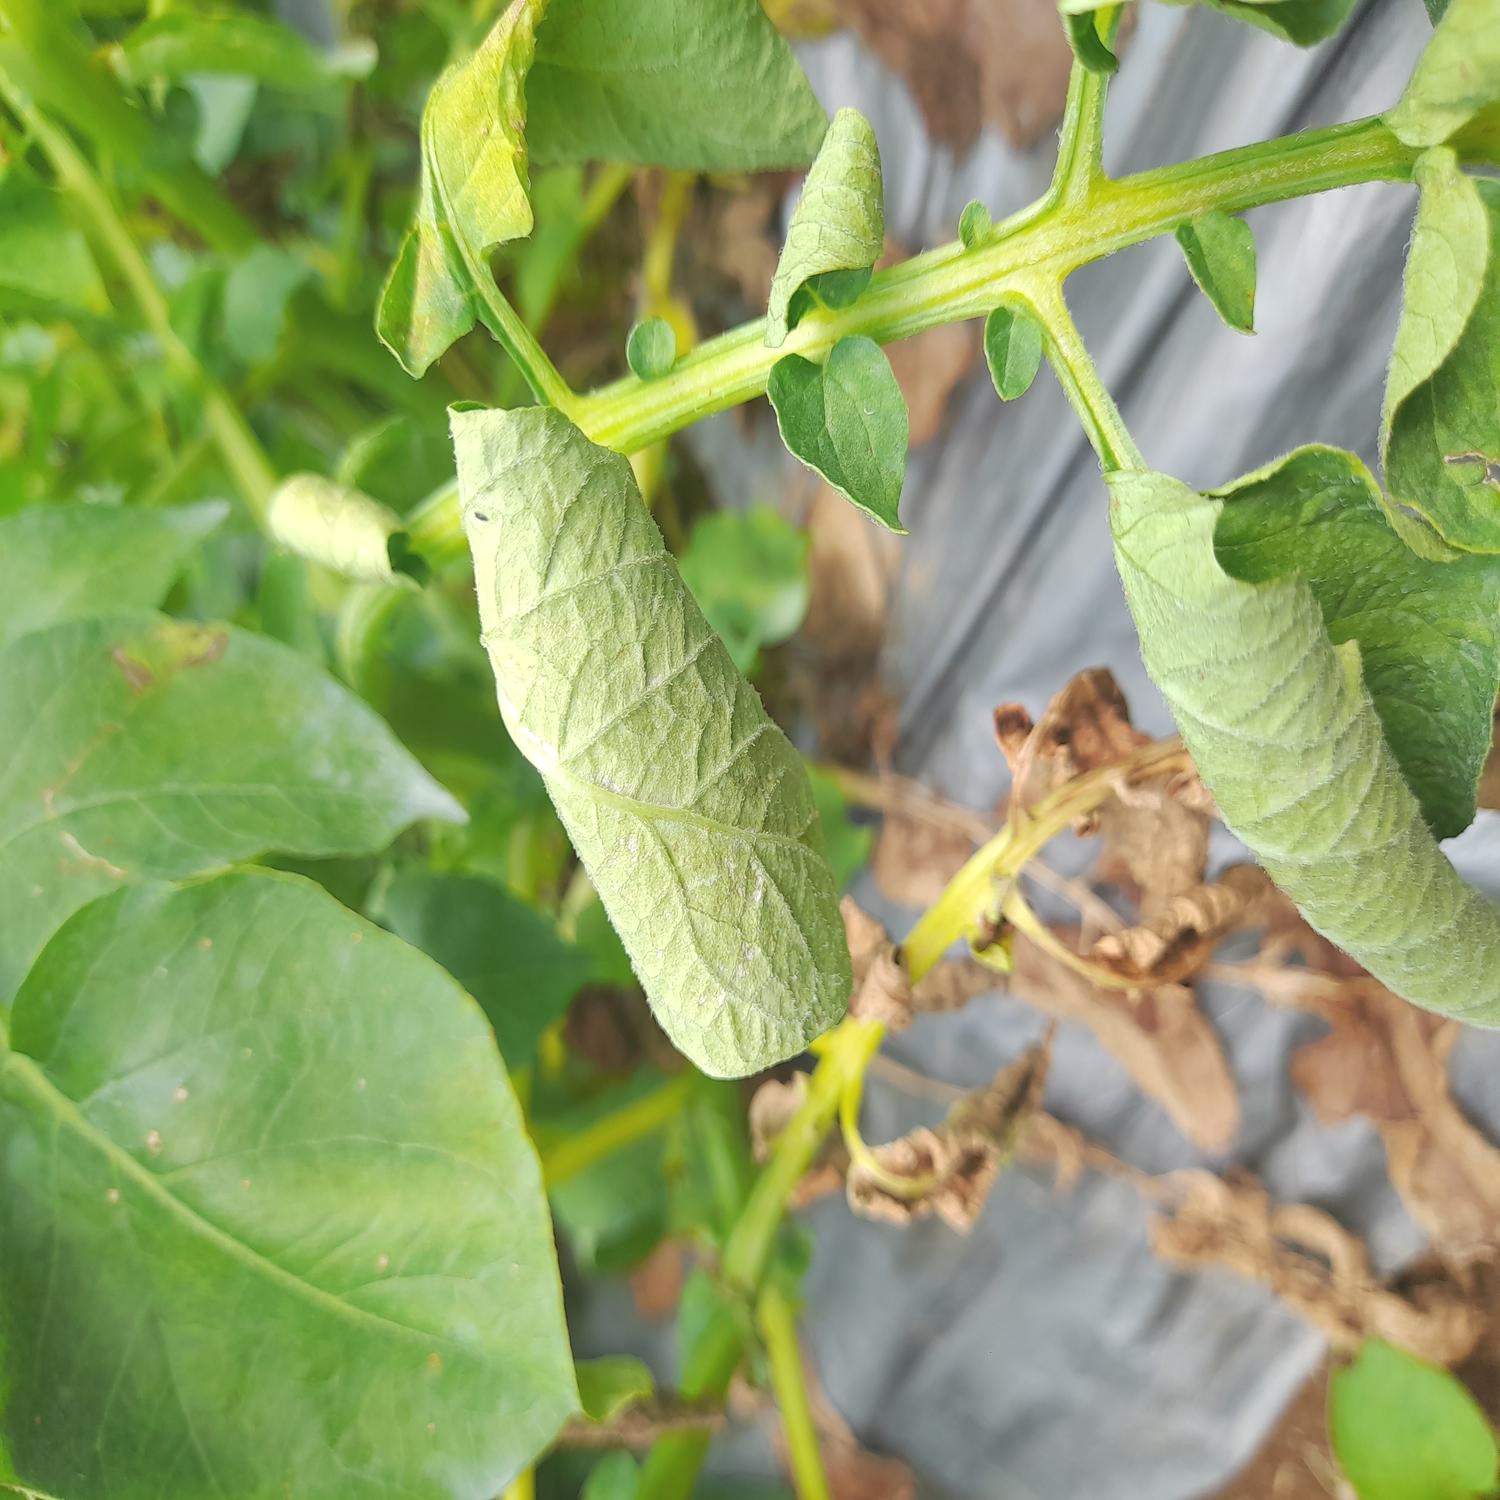
Etiqueta: Pudricion_Parda